2010 Philippine general election

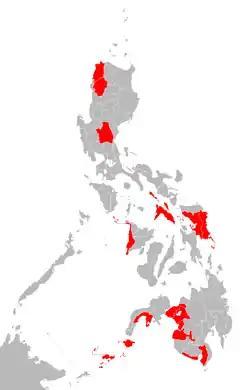
Election hotspots in the Philippines.

Prior to the end of the filing of certificates of candidacy, the COMELEC had anticipated several areas to be named as "election hotspots".